Peter Laurie

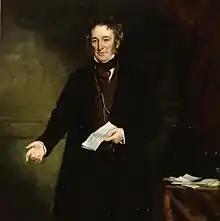
Sir Peter Laurie

Sir Peter Laurie (3 March 1778 – 3 December 1861) was a British politician who served as Lord Mayor of London.